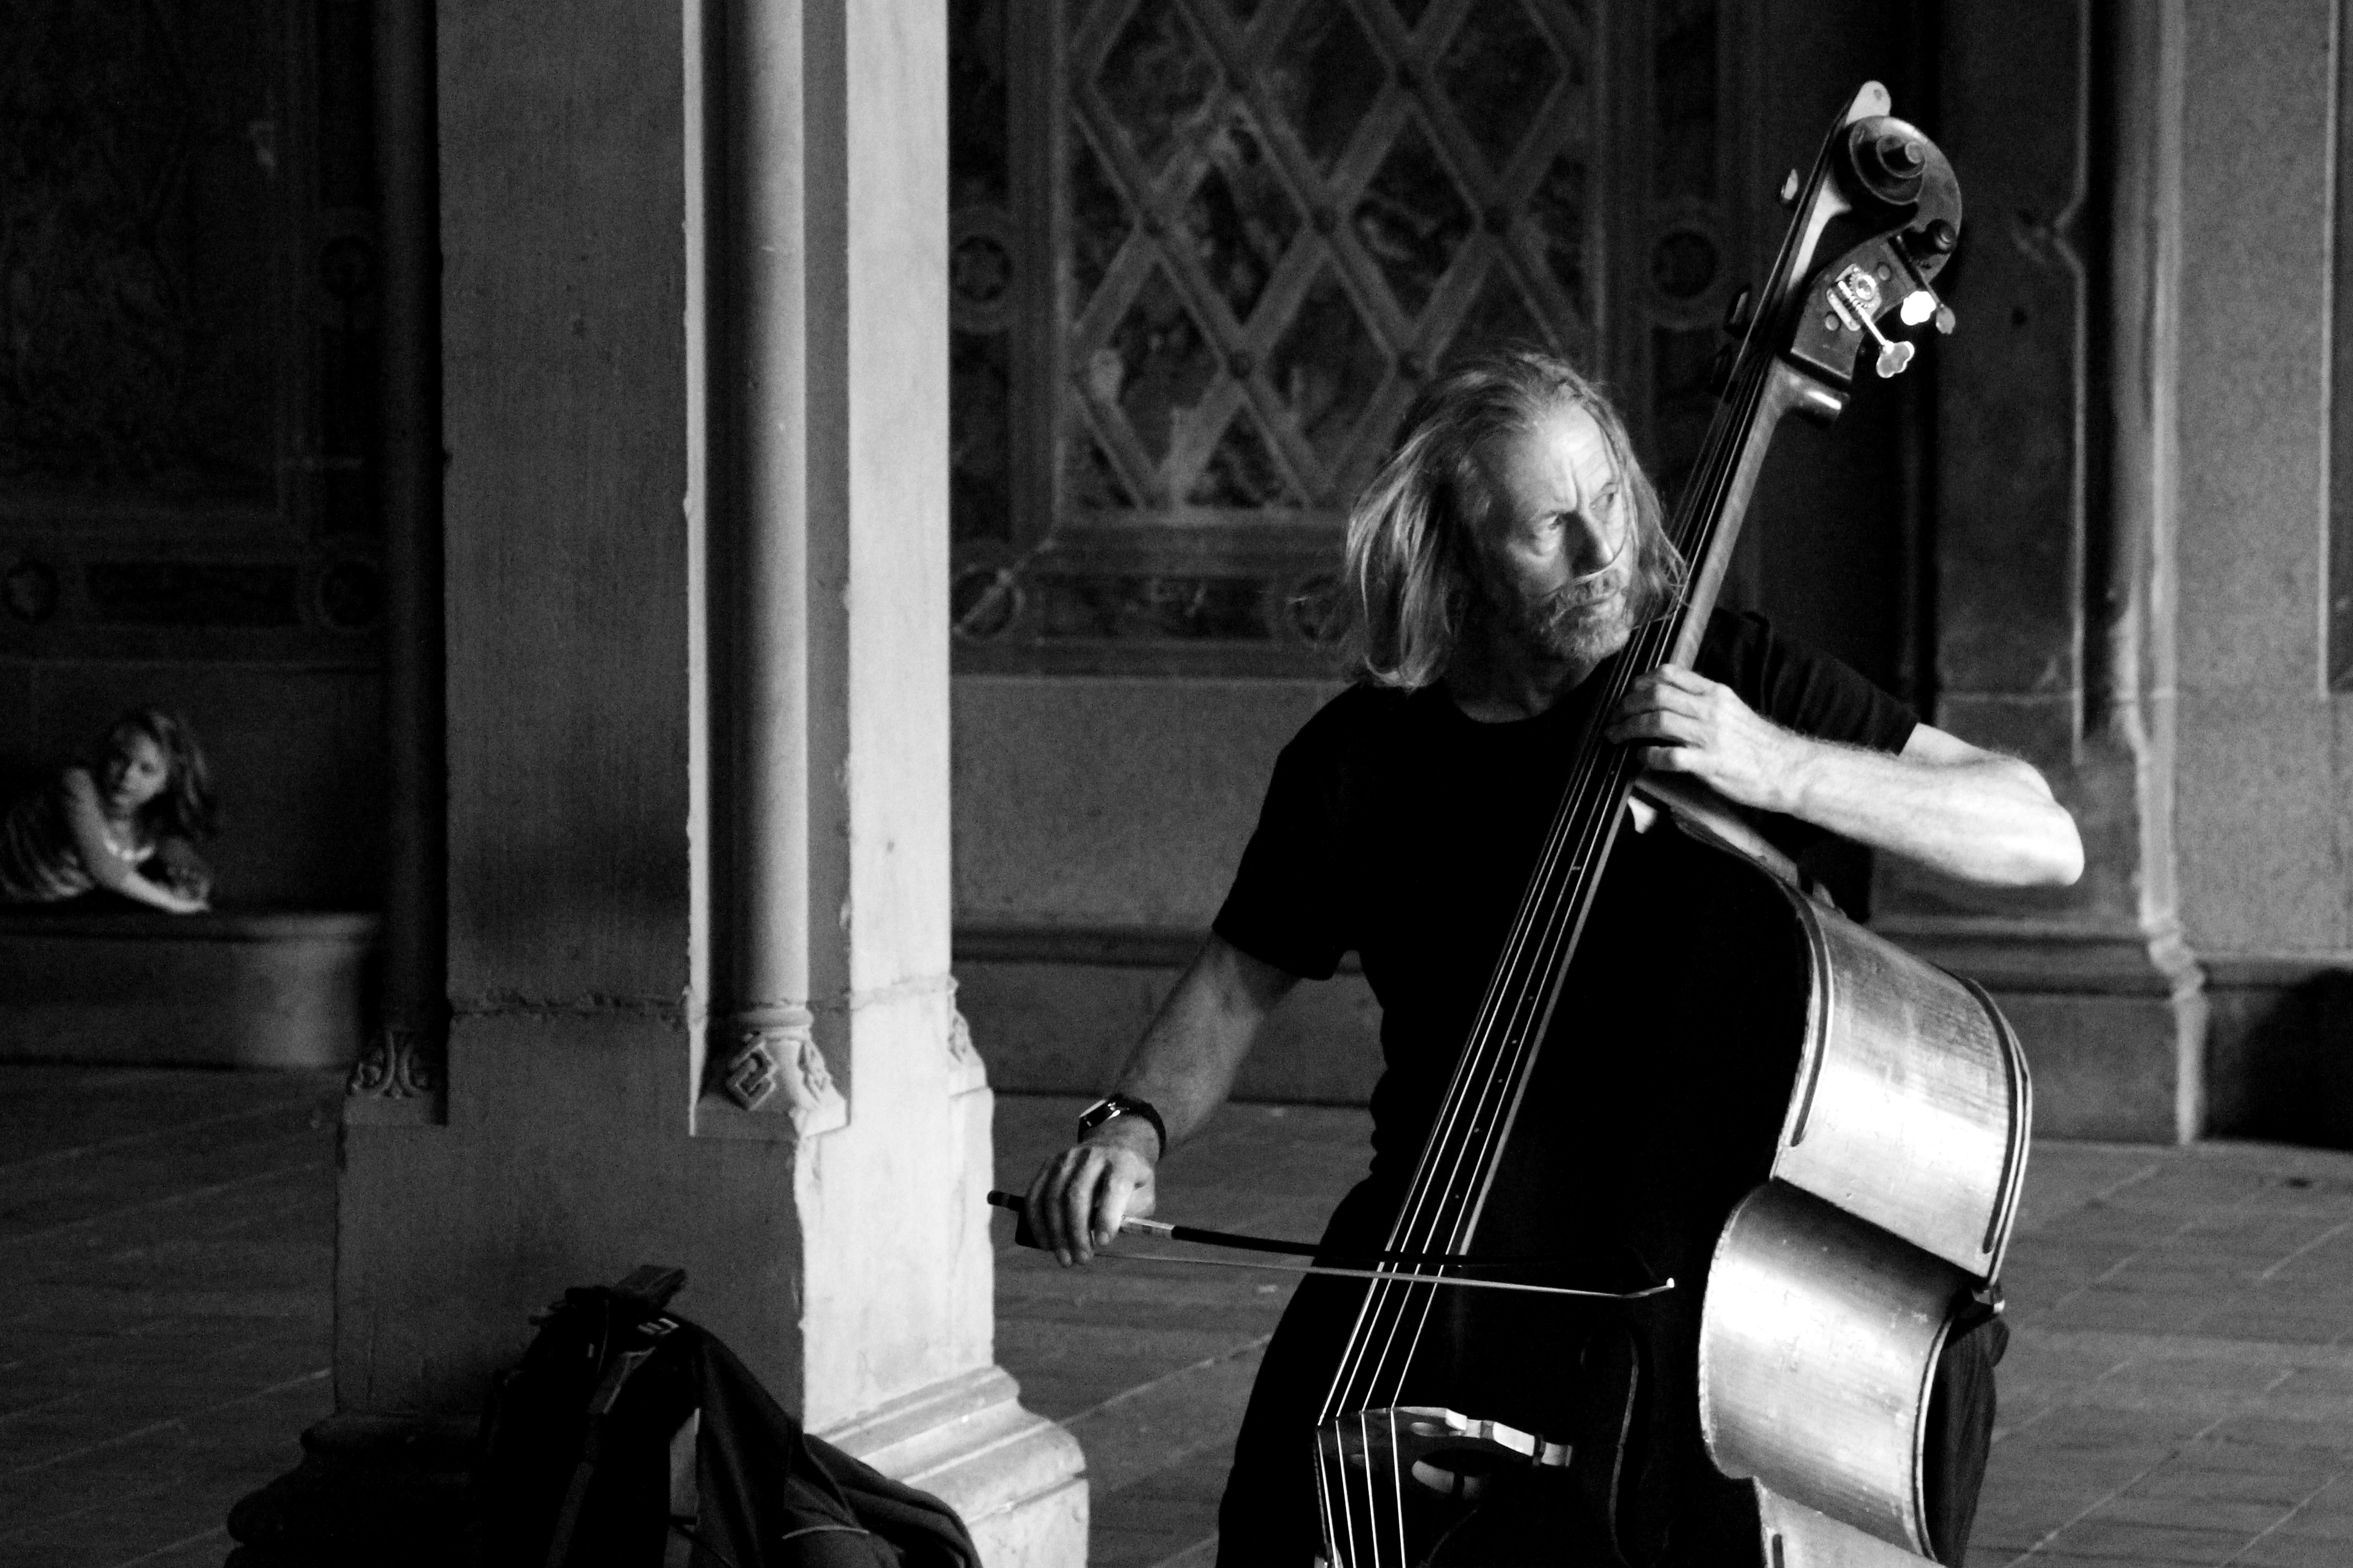
black, white, black and white, musician, performance, music, photography, monochrome, guitarist, entertainment, monochrome photography, performance art, string instrument, darkness, film noir, cello, bowed string instrument, guitar, singing